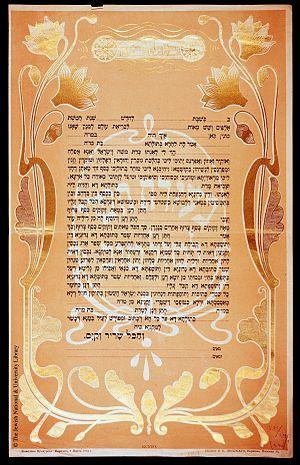
La ketouba est un contrat de mariage juif.